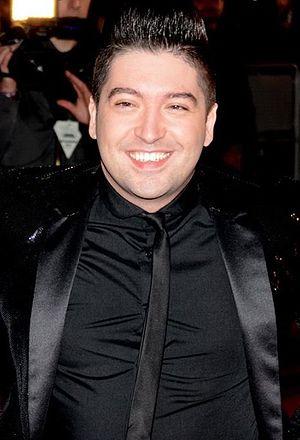
Chris Marques à la cérémonie des NRJ Music Awards 2014